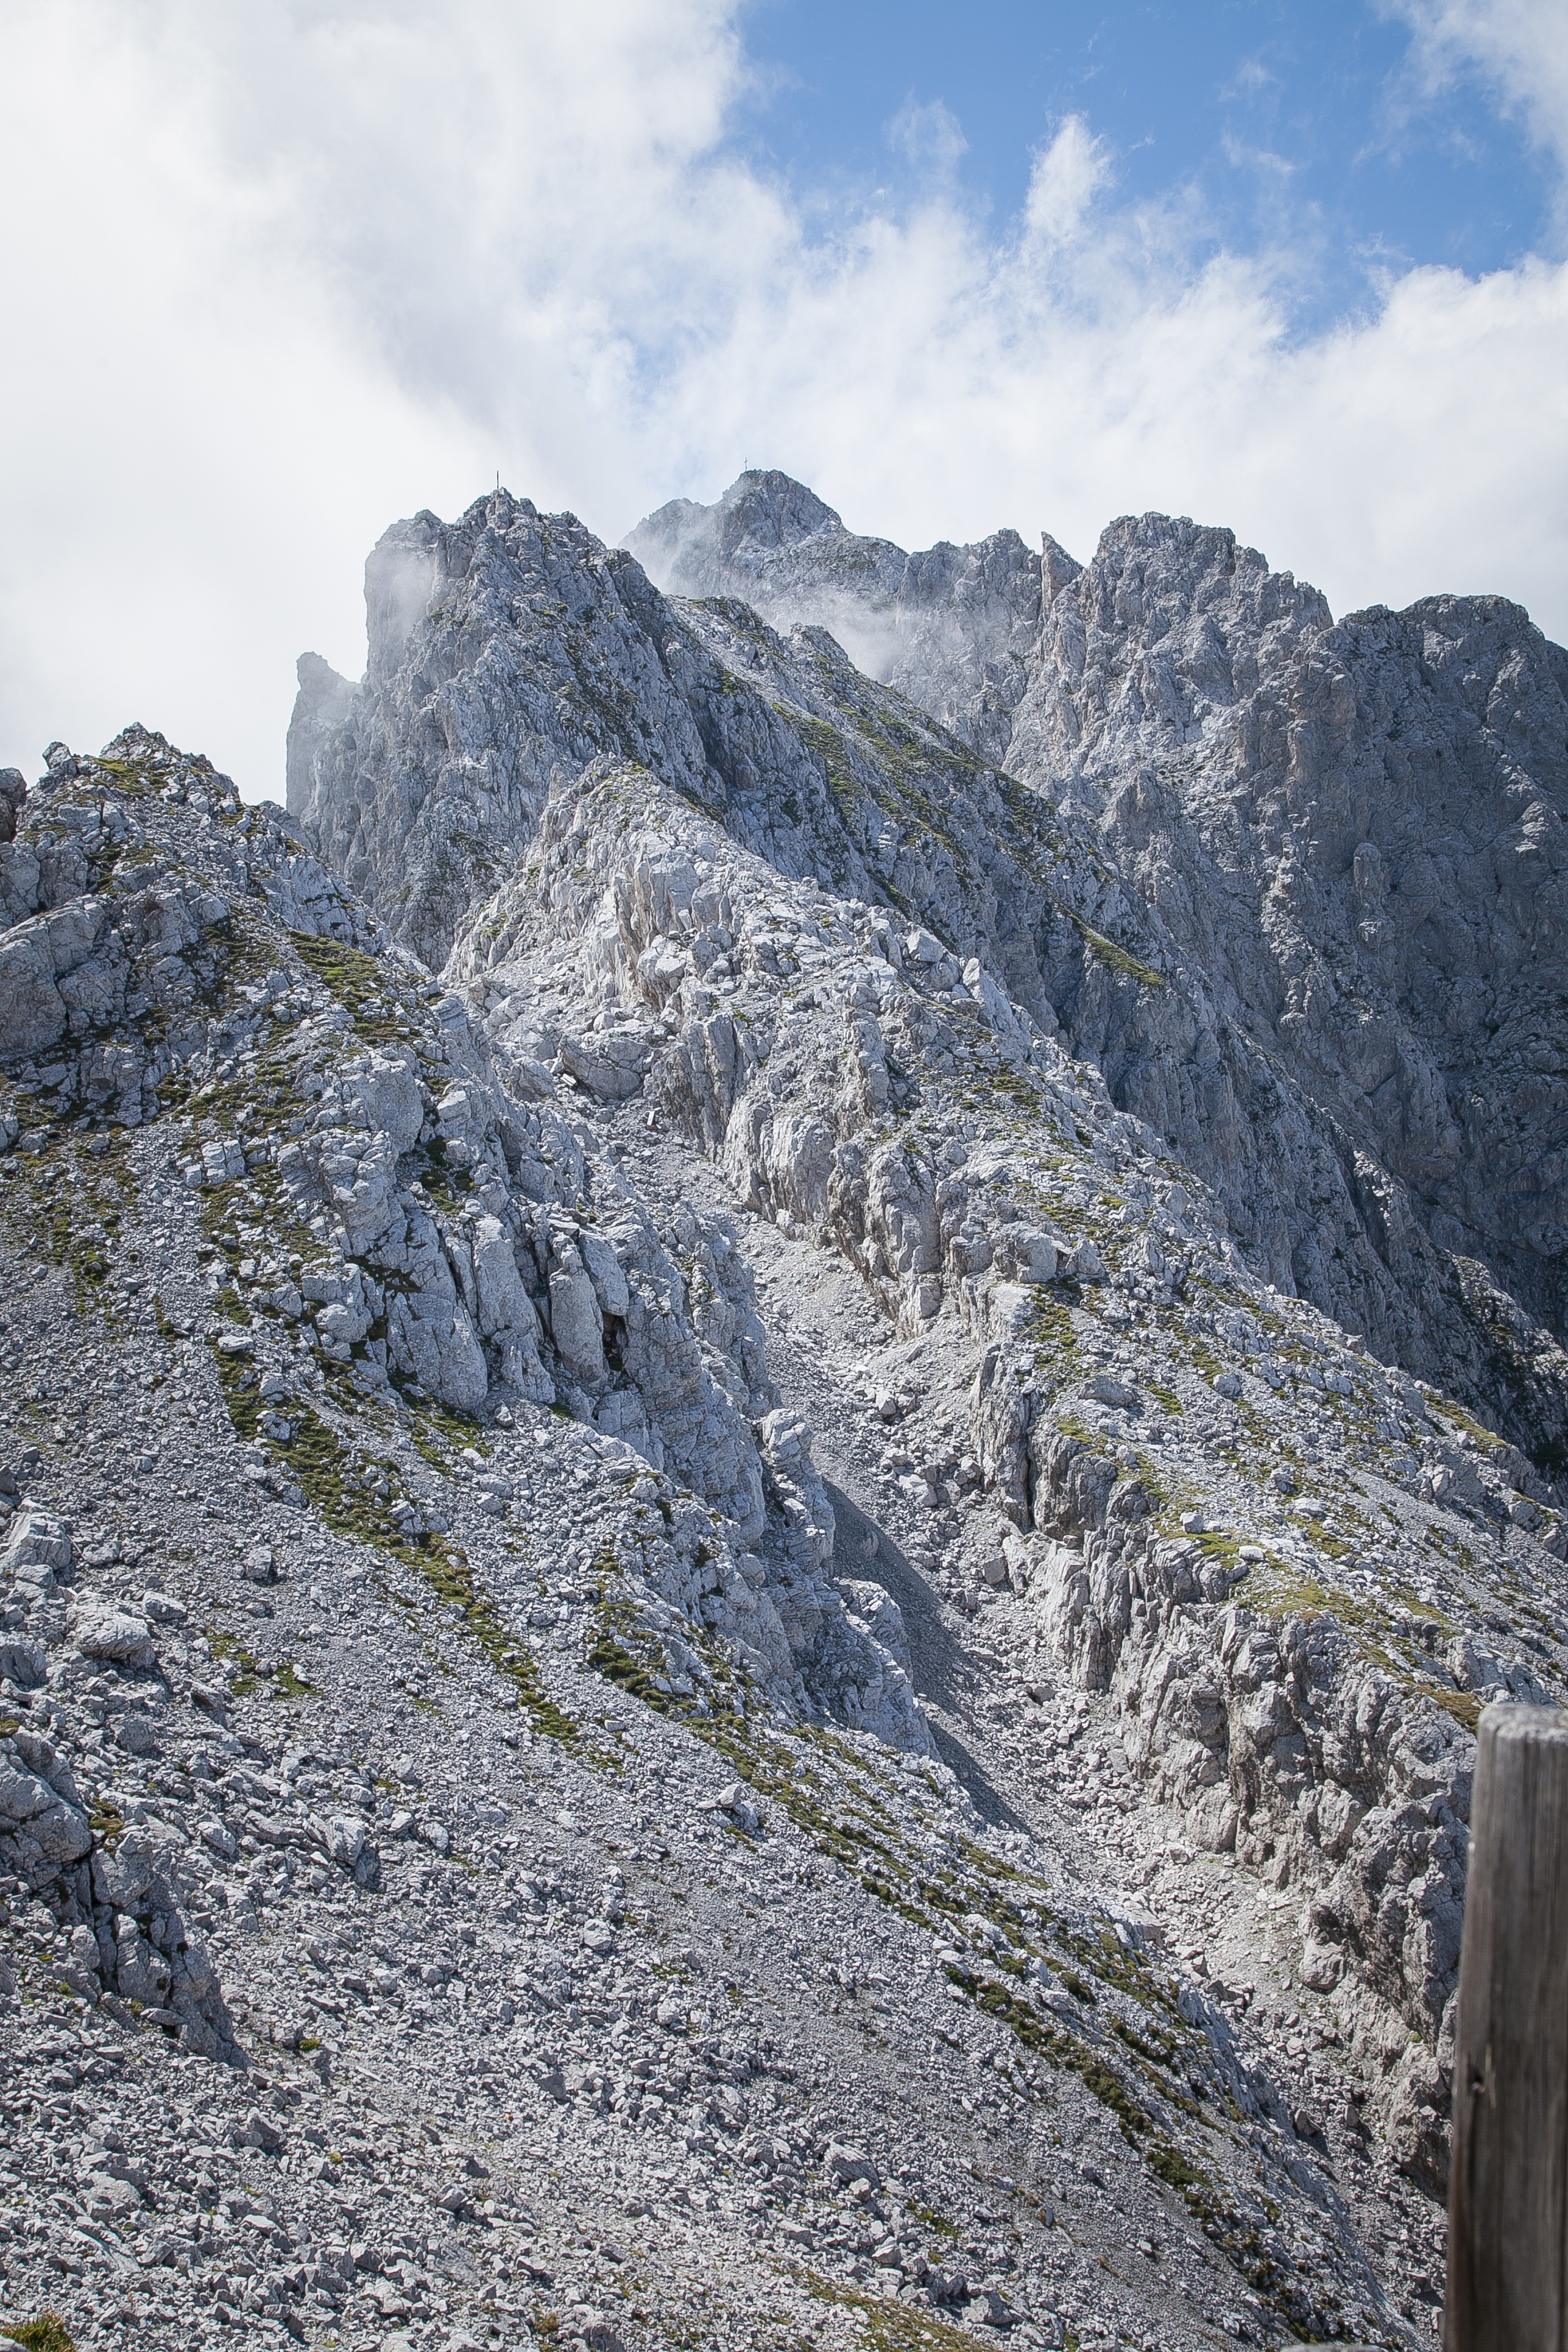
nature, rock, wilderness, walking, mountain, snow, hiking, trail, adventure, mountain range, cliff, alpine, terrain, rock wall, ridge, alp, summit, austria, mountaineering, geology, mountains, alps, backpacking, badlands, plateau, cirque, moraine, tyrol, landform, mountain pass, hafelekar, innbsbruck, geographical feature, mountainous landforms, geological phenomenon